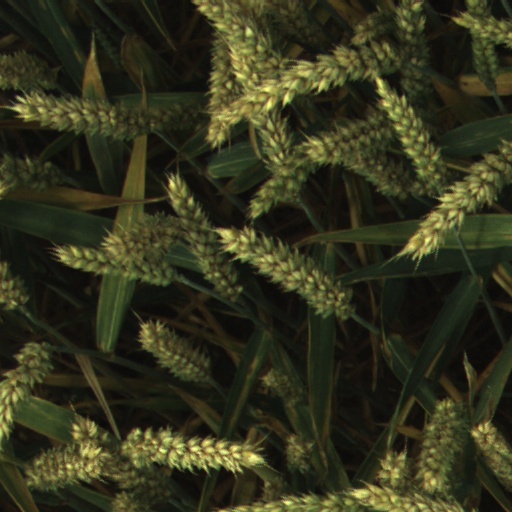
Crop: wheat